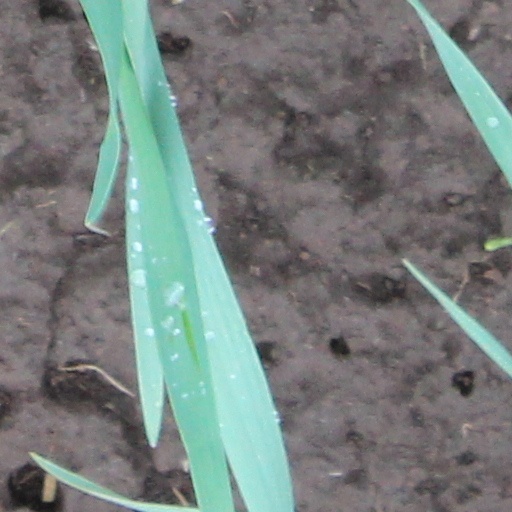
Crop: wheat